Balcha Safo

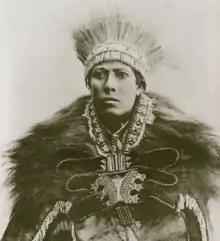

"Dejazmach" Balcha Safo (1863 – 6 November 1936), popularly referred to by his horse-name Abba Nefso, was an Ethiopian military commander and lord protector of the crown, who served in both the First and Second Italo-Ethiopian Wars.